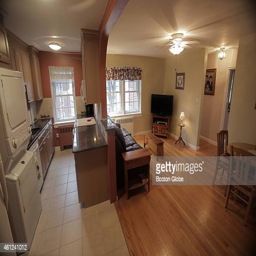
kitchen and living room at home of the week on the waterfront